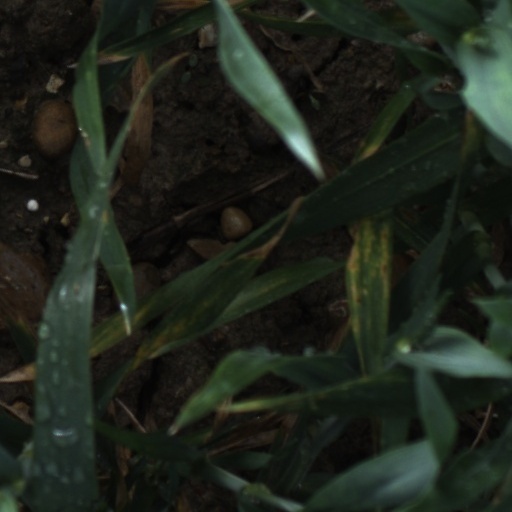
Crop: wheat